Justin Fontaine (racing driver)

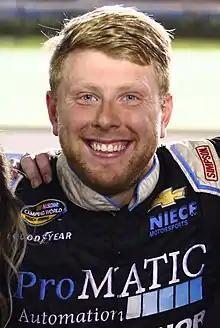
Fontaine at Homestead–Miami Speedway in 2018

Justin Fontaine (born October 18, 1997) is an American former professional stock car racing driver. He last competed full-time in the NASCAR Camping World Truck Series, driving the No. 45 Chevrolet Silverado for Niece Motorsports.